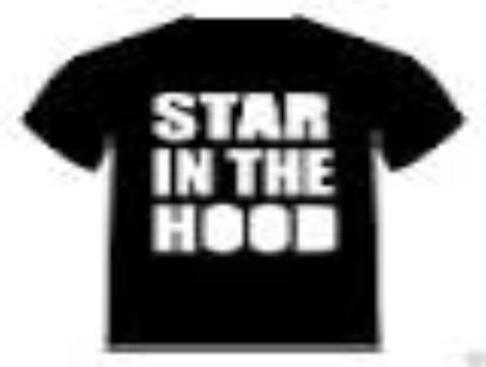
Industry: Clothes